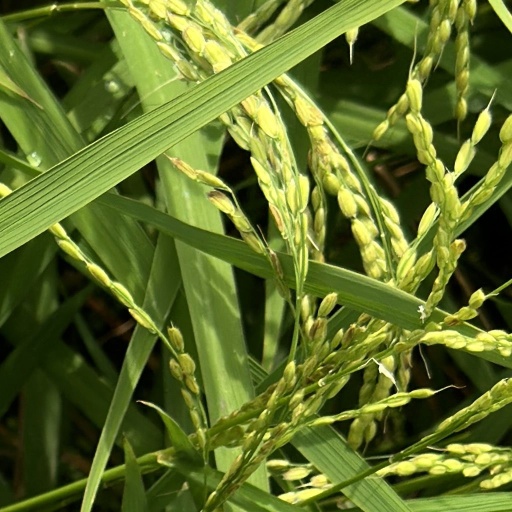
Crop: rice